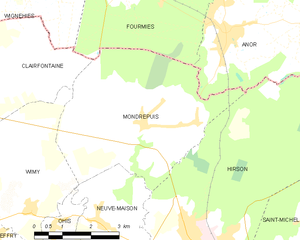
Carte des communes françaises: Mondrepuis